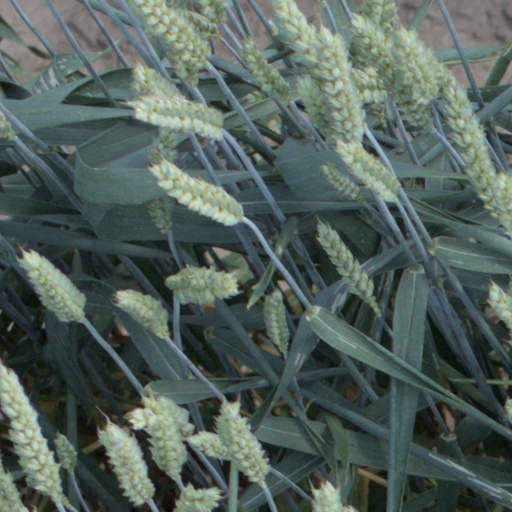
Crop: wheat